Mikhail Botvinnik

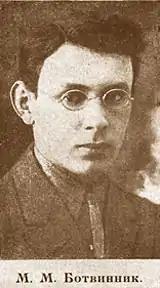
Botvinnik in 1927

When Botvinnik finished the school curriculum, he was below the minimum age for the entrance examinations for higher education. While waiting, he qualified for his first USSR Championship final stage in 1927 as the youngest player ever at that time, tied for fifth and sixth places and gained the title of master. He wanted to study Electrical Technology at the Leningrad Polytechnical Institute and passed the entrance examination; however, there was a persistent excess of applications for this course and the "Proletstud", which controlled admissions, had a policy of admitting only children of engineers and industrial workers. After an appeal by a local chess official, he was admitted in 1928 to Leningrad University's Mathematics Department. In January 1929, Botvinnik played for Leningrad in the student team chess championship against Moscow. Leningrad won and the team manager, who was also deputy chairman of the "Proletstud", secured Botvinnik a transfer to the Polytechnic's Electromechanical Department, where he was one of only four students who entered straight from school. As a result, he had to do a whole year's work in five months, and failed one of the examinations. Early in the same year he placed joint third in the semi-final stage of the USSR Championship, and thus failed to reach the final stage.